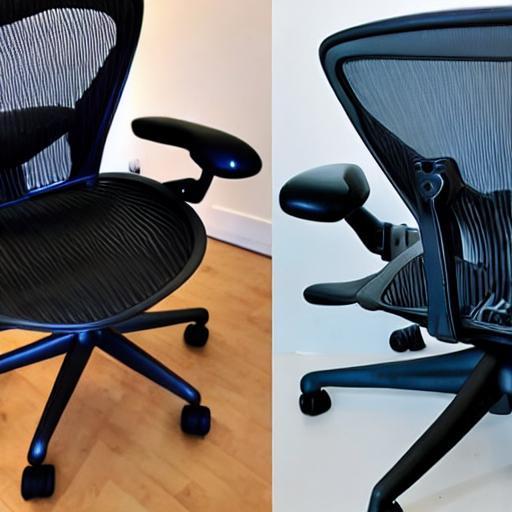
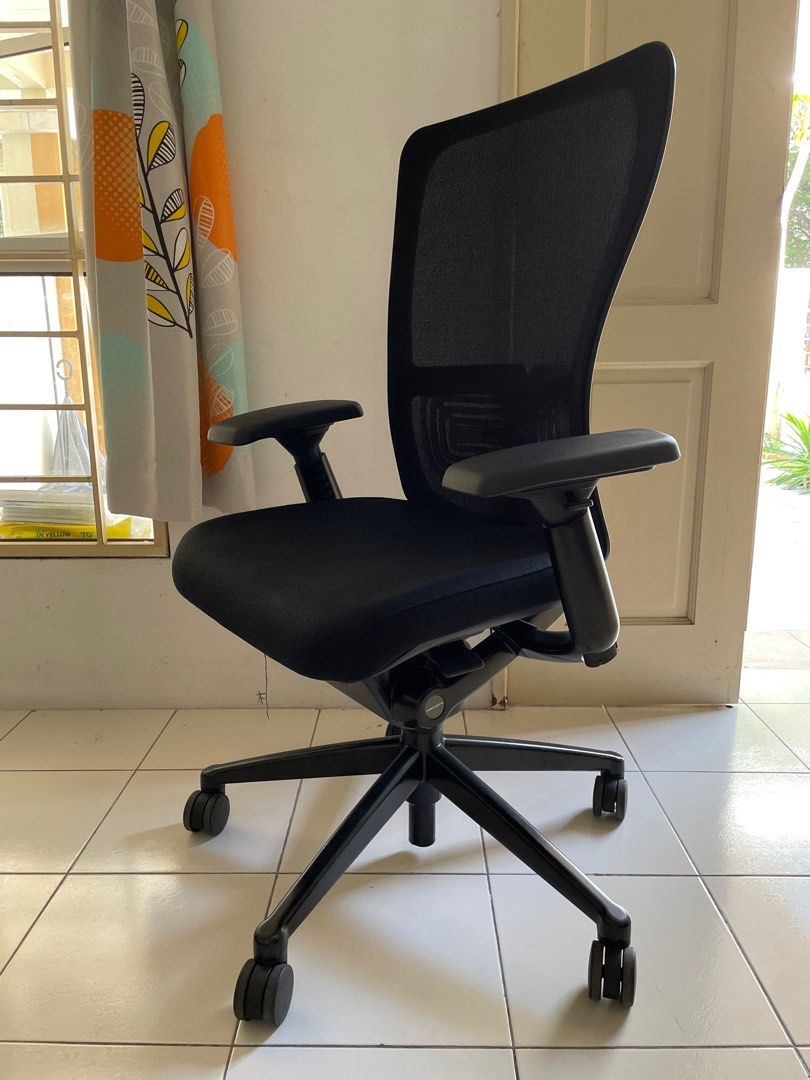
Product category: items_chair
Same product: no